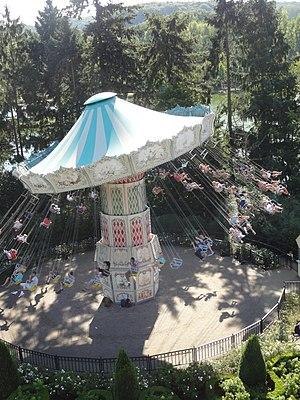
Wave Swinger, Walibi Belgium, Belgique.
L’histoire de Walibi Belgium commence lorsque l'homme d'affaires belge Eddy Meeùs se lance dans une nouvelle activité de retour du Zaïre, ancien Congo belge. Le parc d'attractions est inauguré le 26 juillet 1975 sous le nom de Walibi.